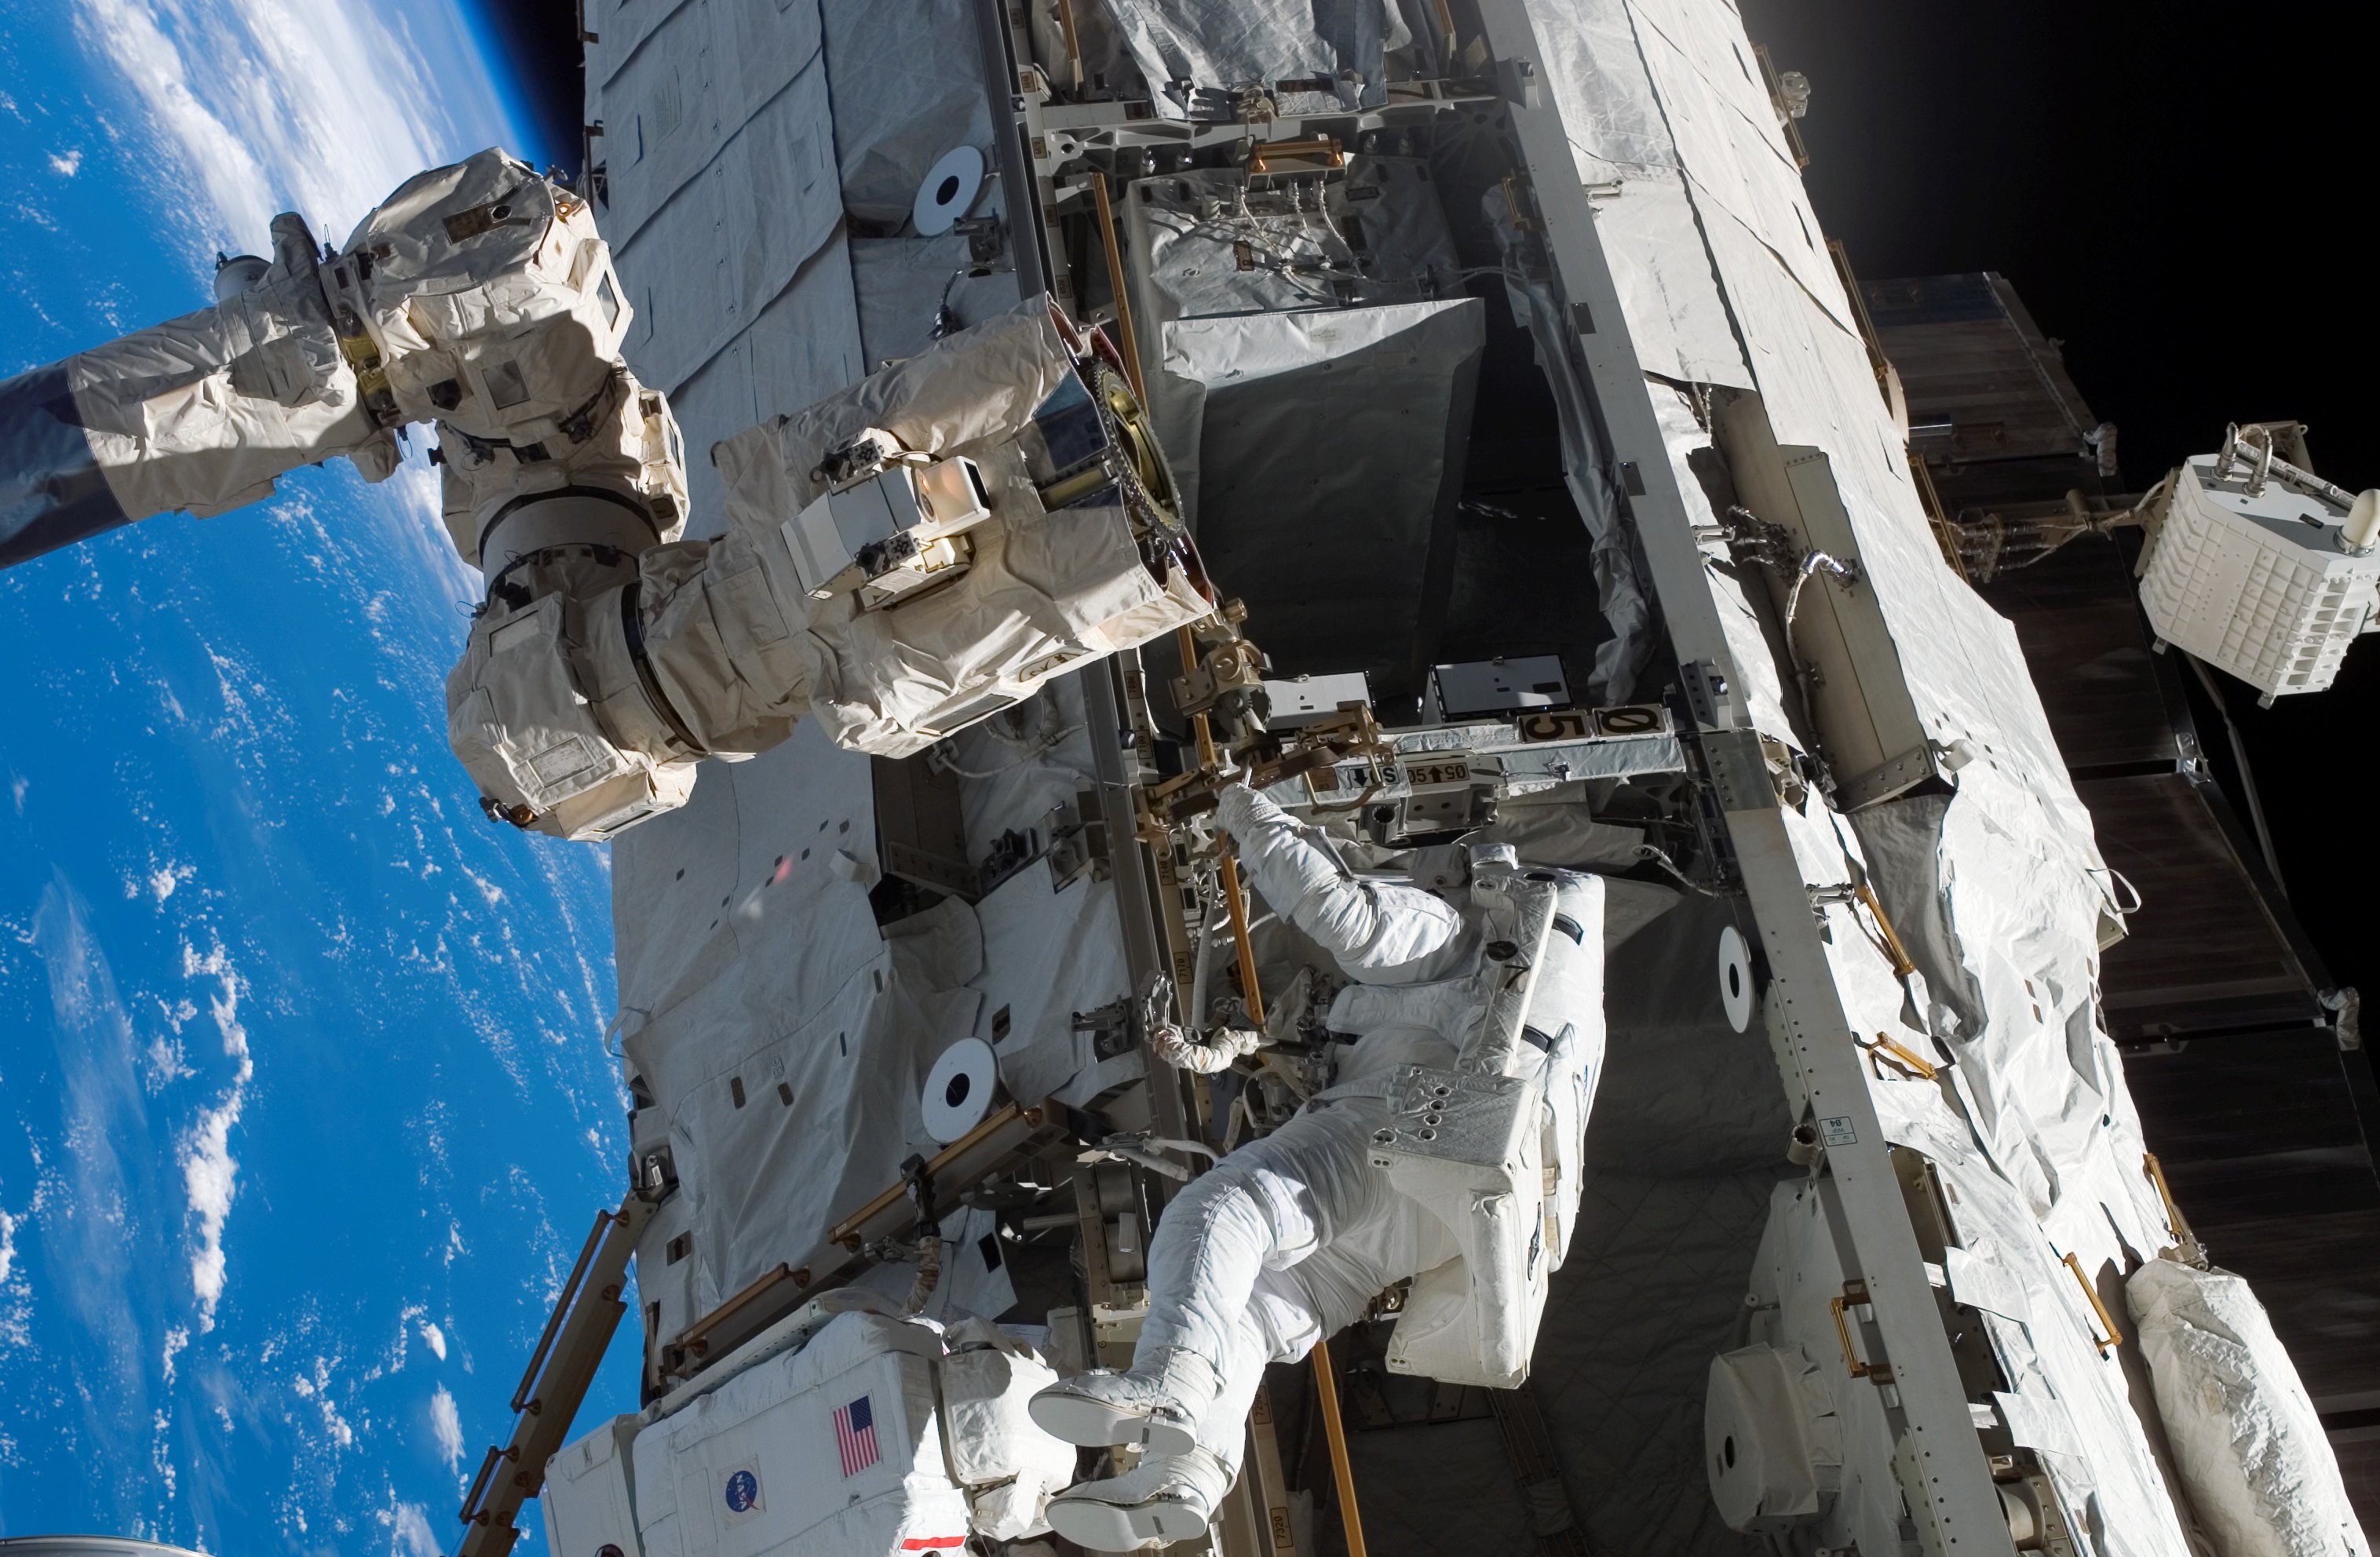
sky, vehicle, aviation, space, float, night sky, astronaut, nasa, research, science, astronomy, universe, discovery, all, cosmonaut, screenshot, spacecraft, space shuttle, space travel, astronautics, space station